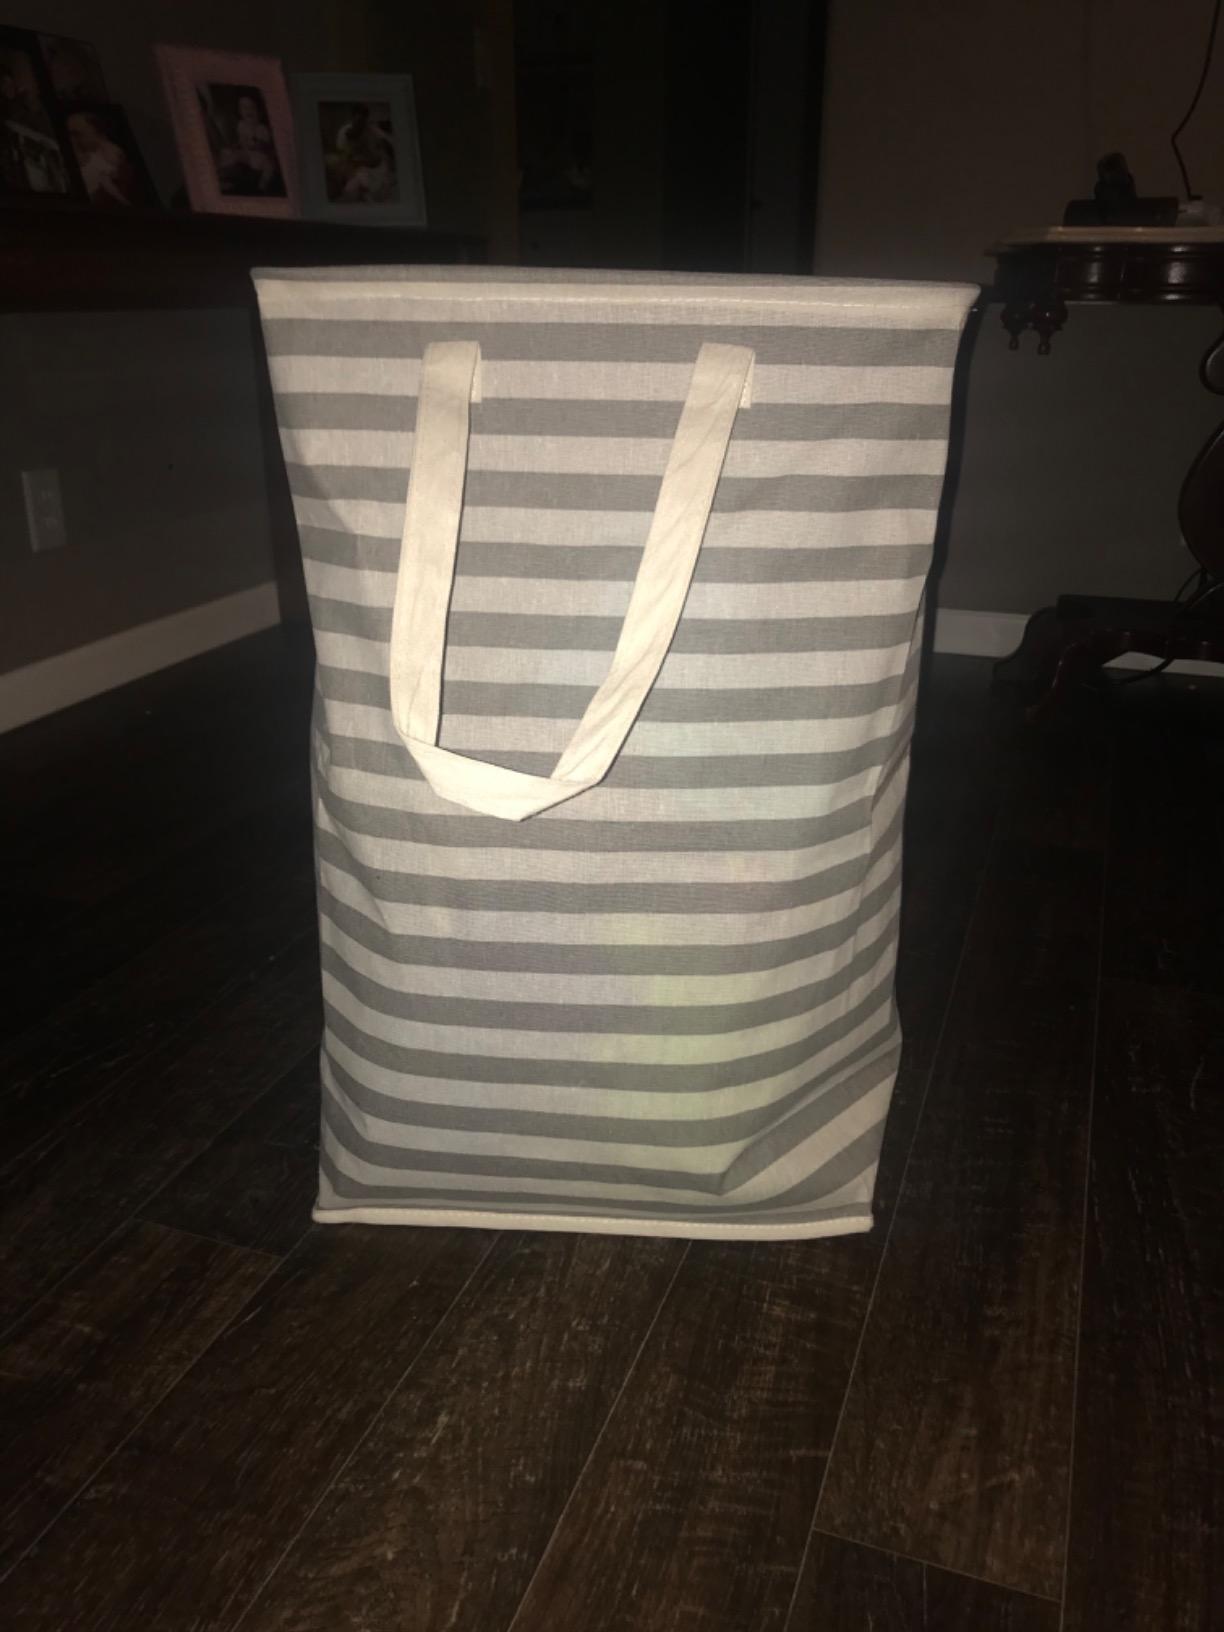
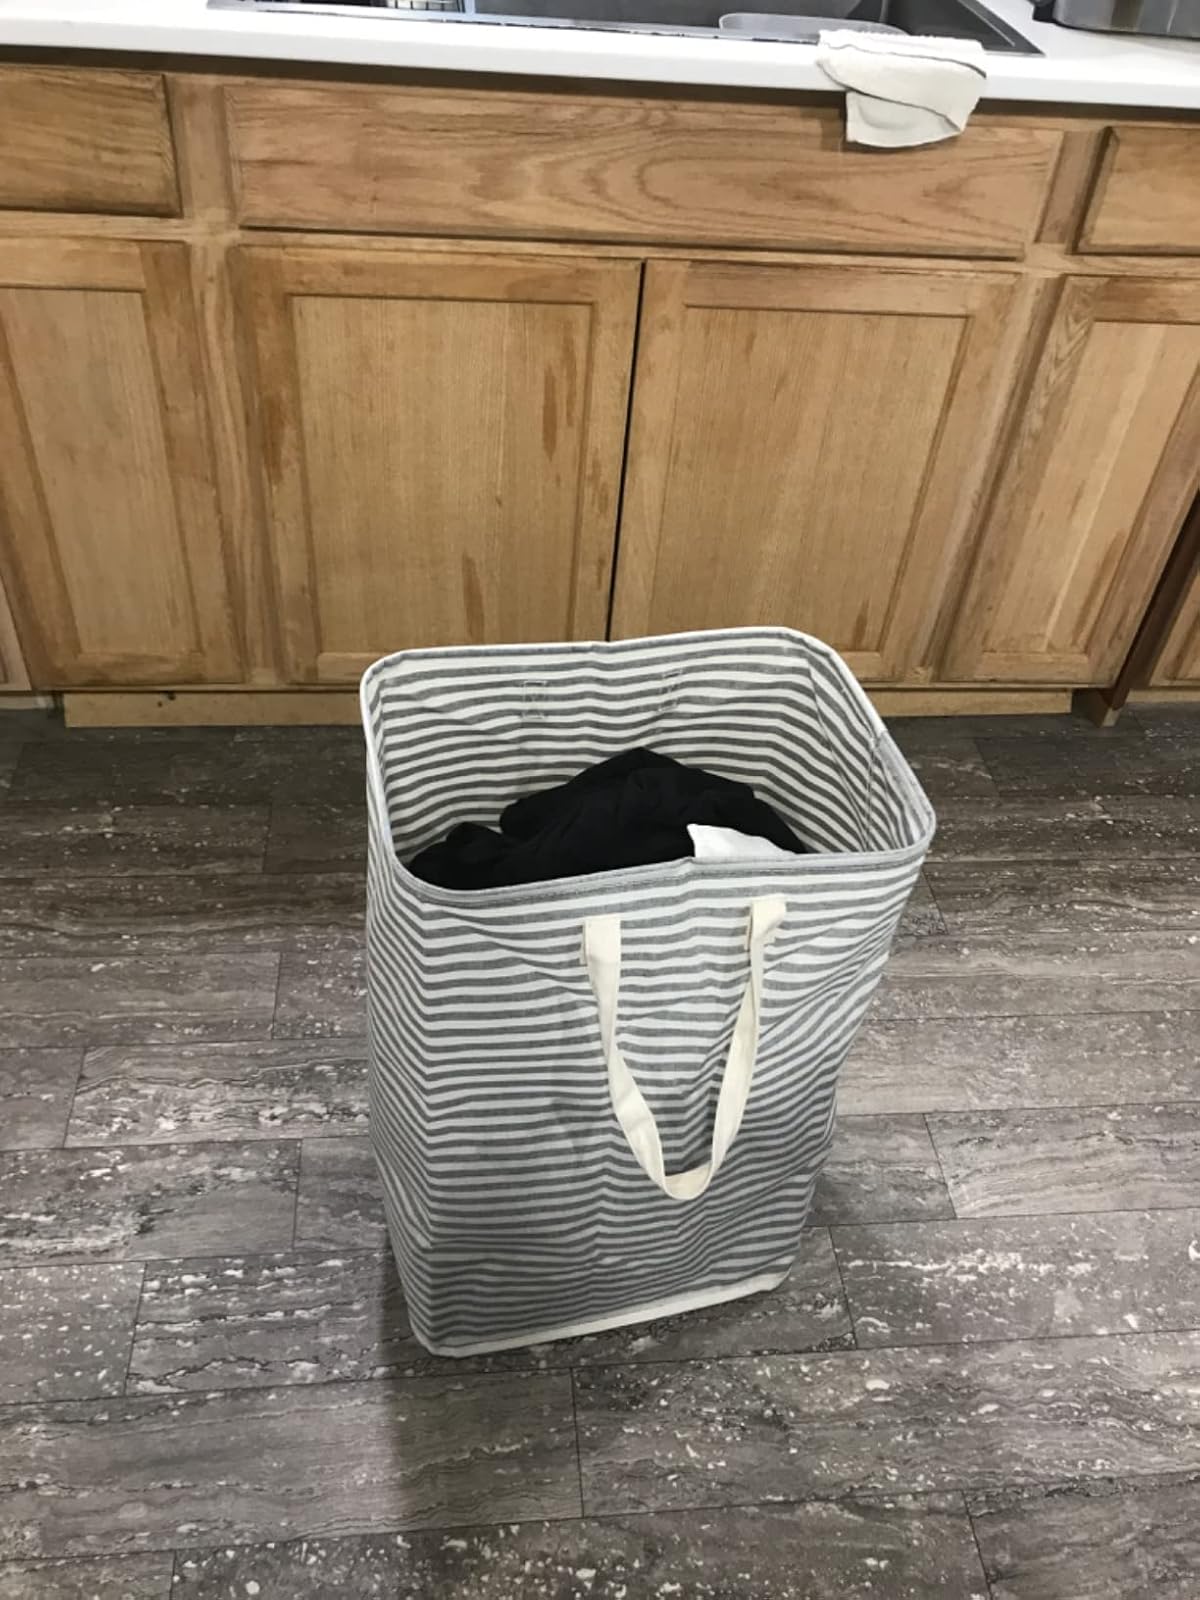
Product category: items_hamper
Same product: no